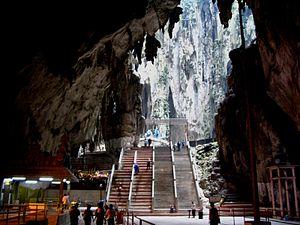
Batu caves - Intérieur de la grotte principale - Kuala Lumpur - Malaisie
Les grottes de Batu sont un ensemble de grottes, dont certaines ont été aménagées en temples, dans une colline calcaire située à 10 kilomètres au nord de Kuala Lumpur en Malaisie.